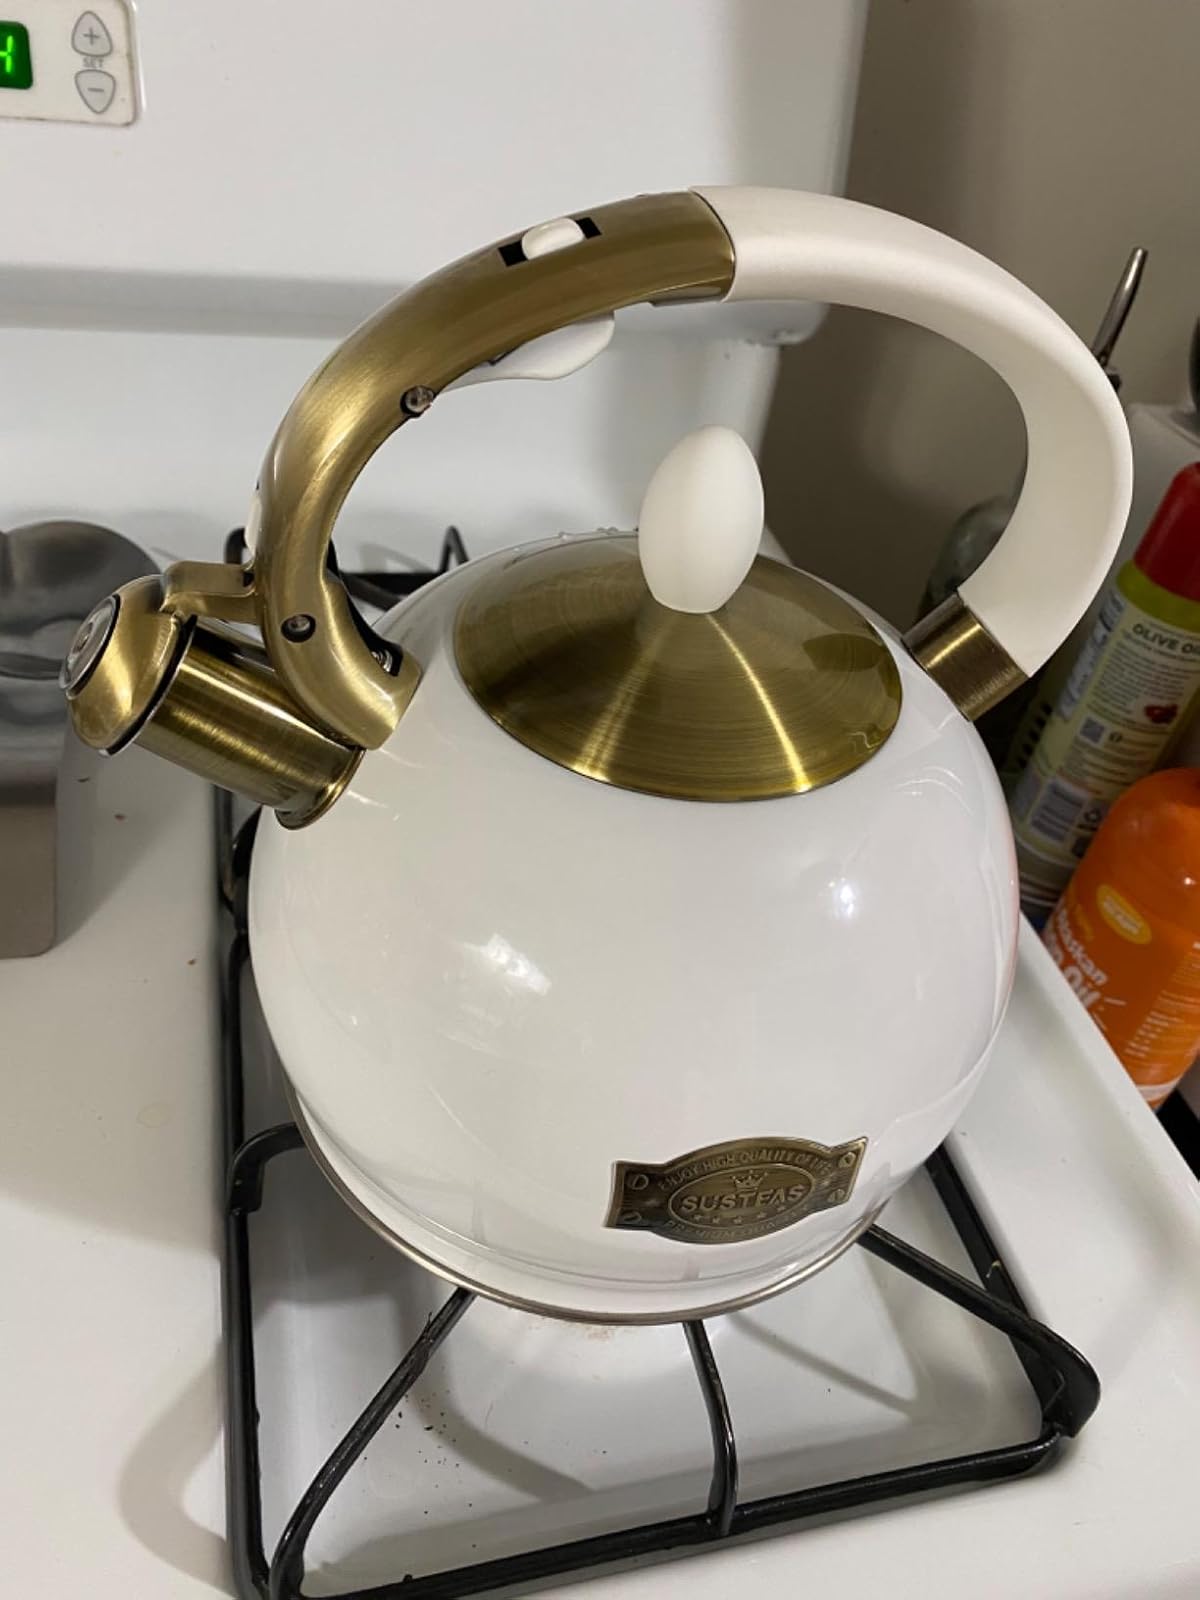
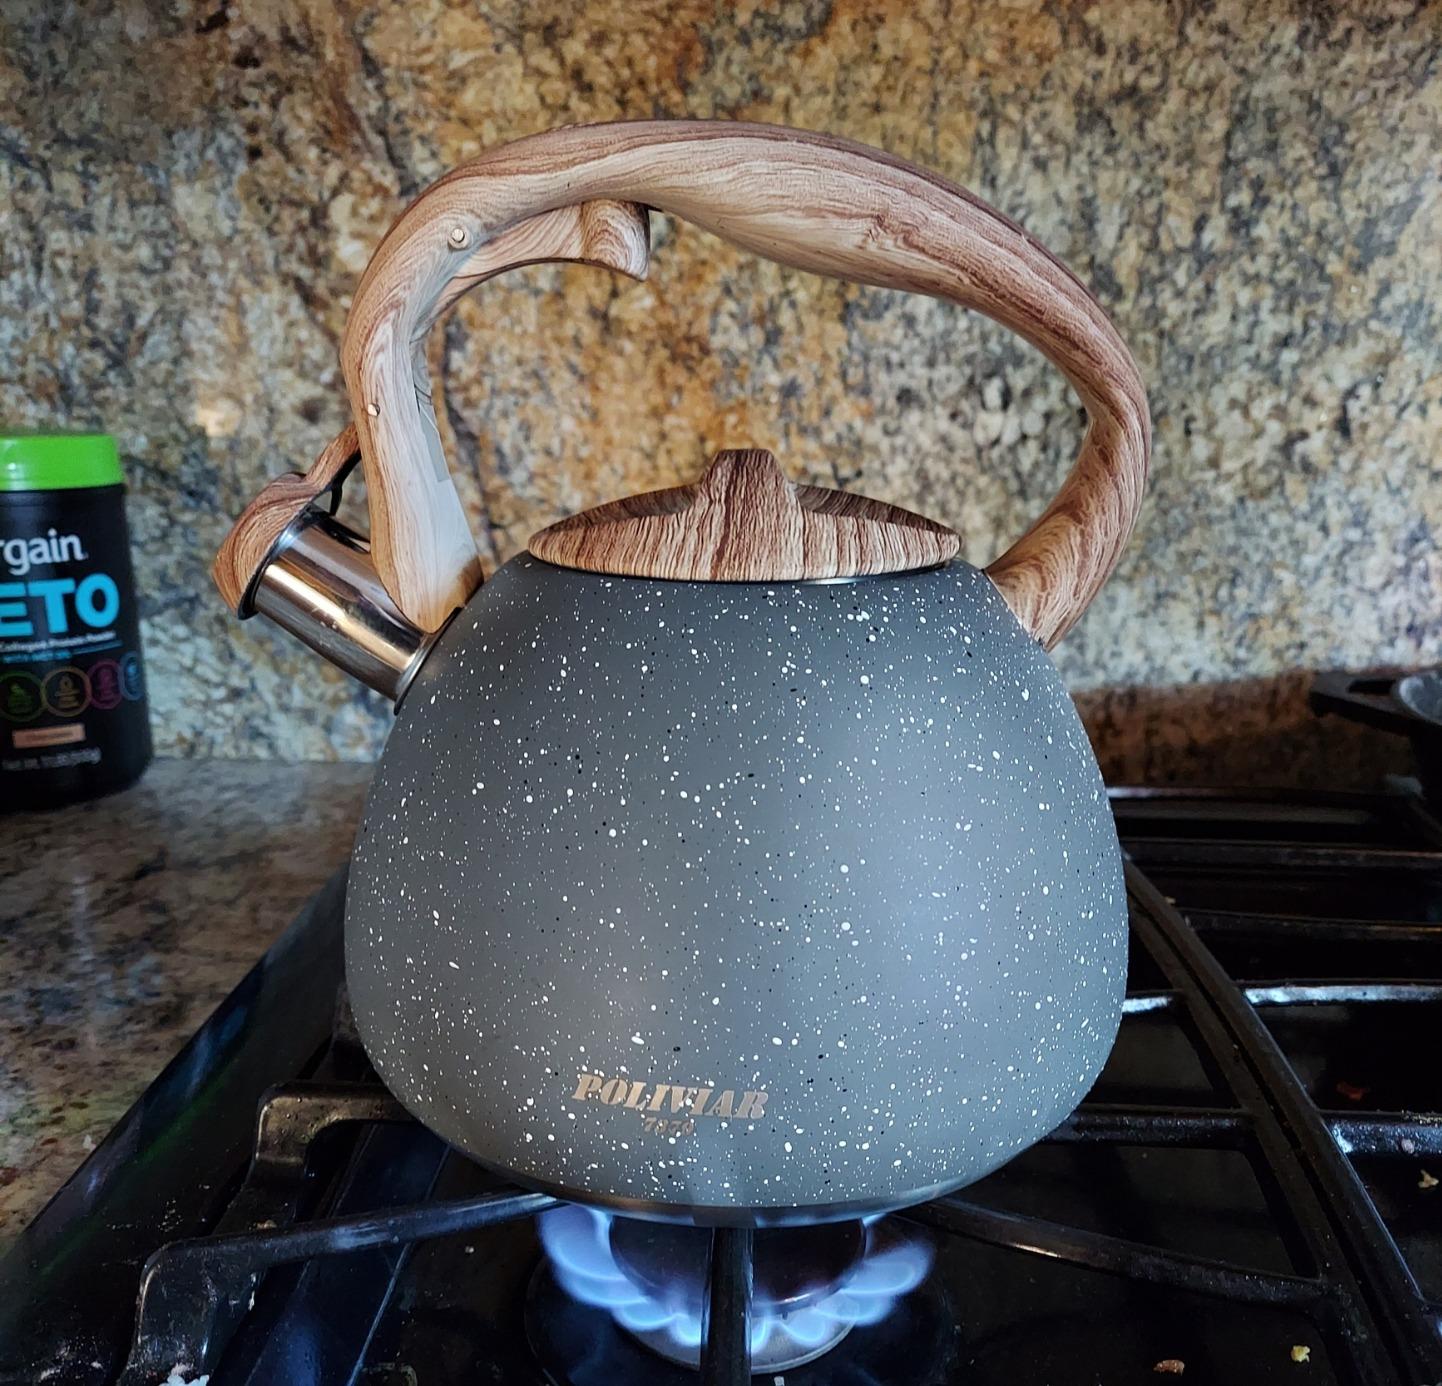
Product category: items_kettle
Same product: no